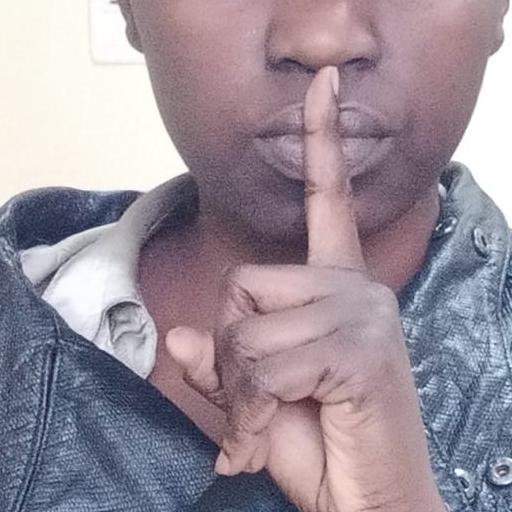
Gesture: mute